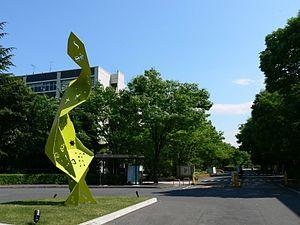
L'université de Saitama, couramment abrégée en Saidai, est une université nationale japonaise situé dans l'arrondissement de Sakura-ku à Saitama, la capitale de la préfecture de Saitama, et dans la zone métropolitaine de Tokyo